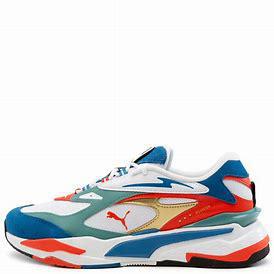
Brand: Puma
Model: Rs Fast